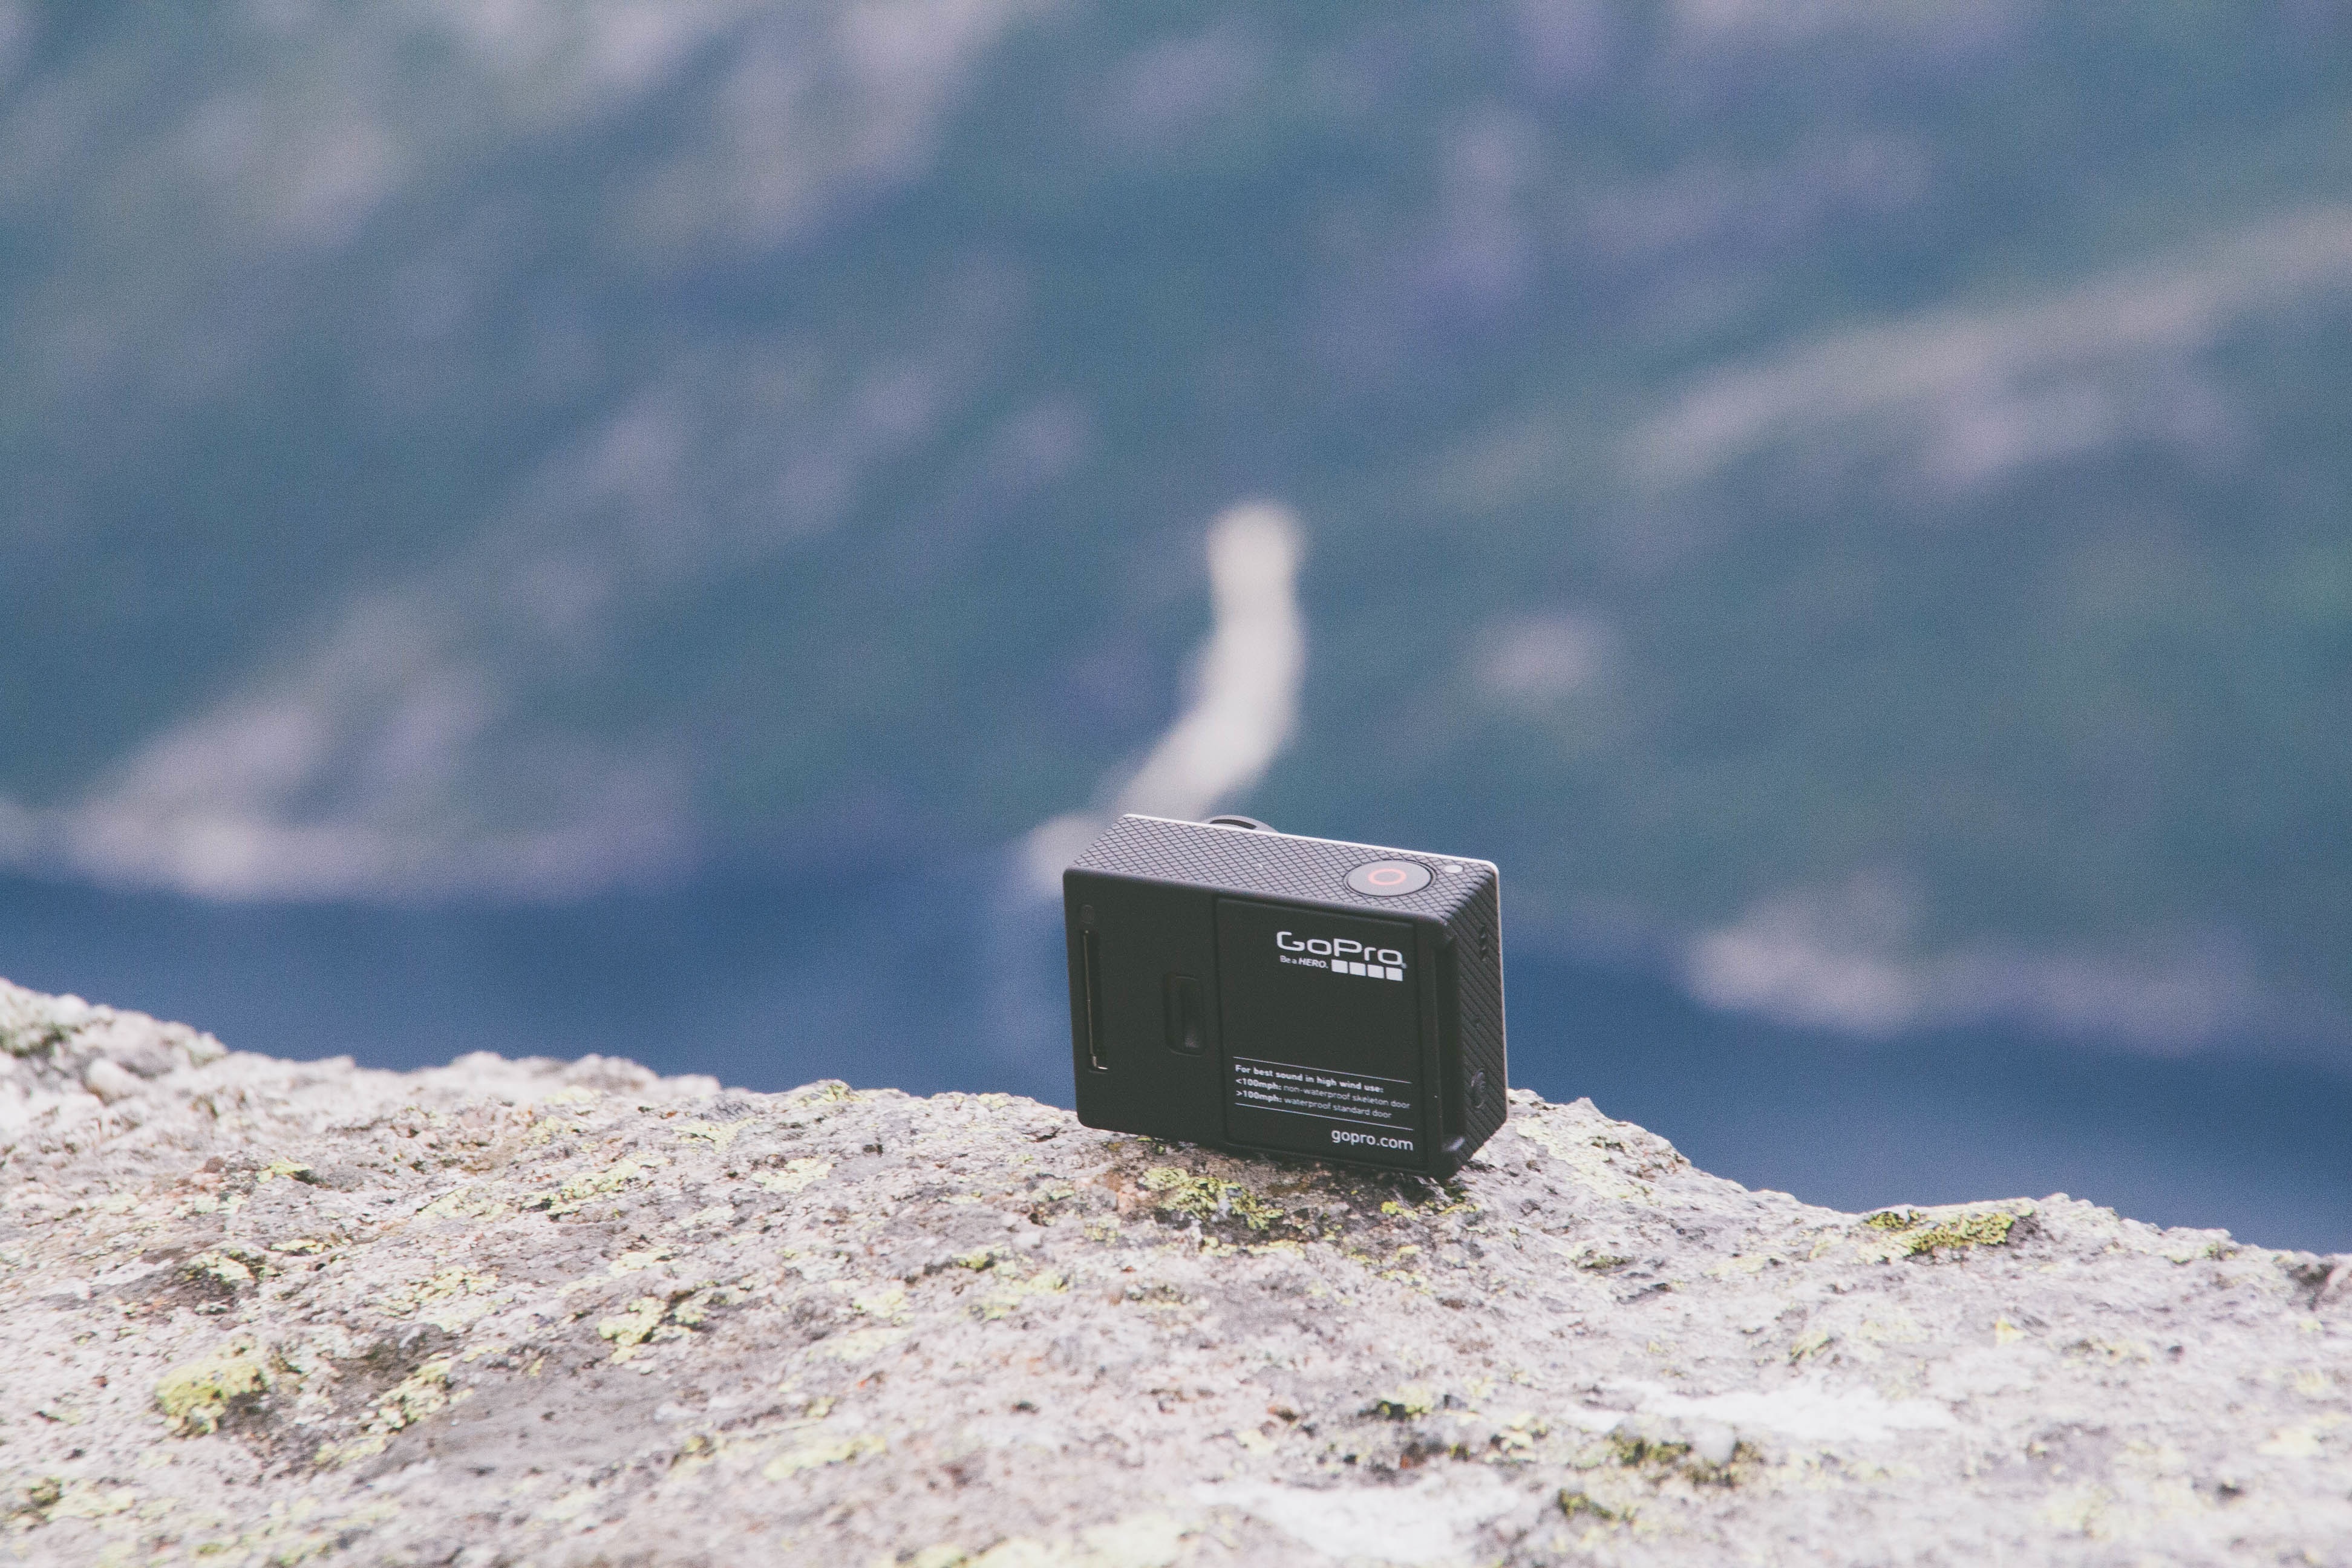
mountain, snow, winter, blue, atmosphere of earth